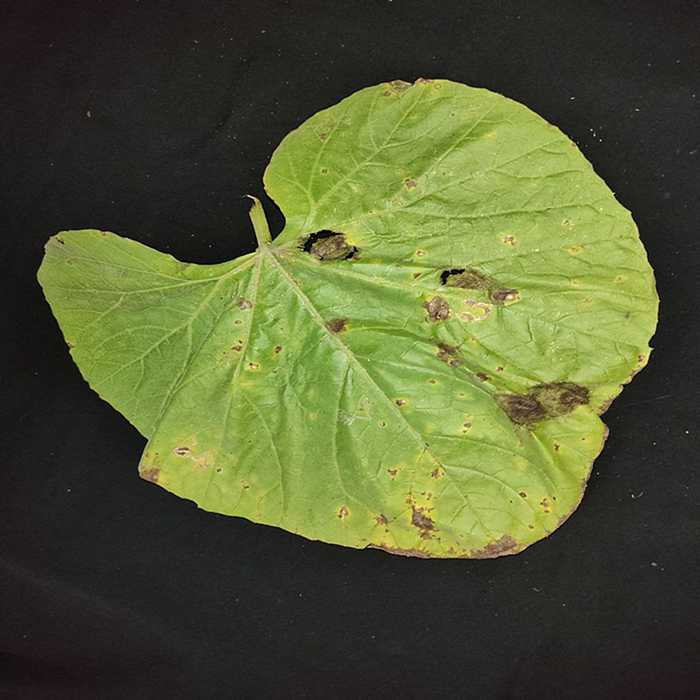
Plant: Bottle gourd
Label: Downey mildew